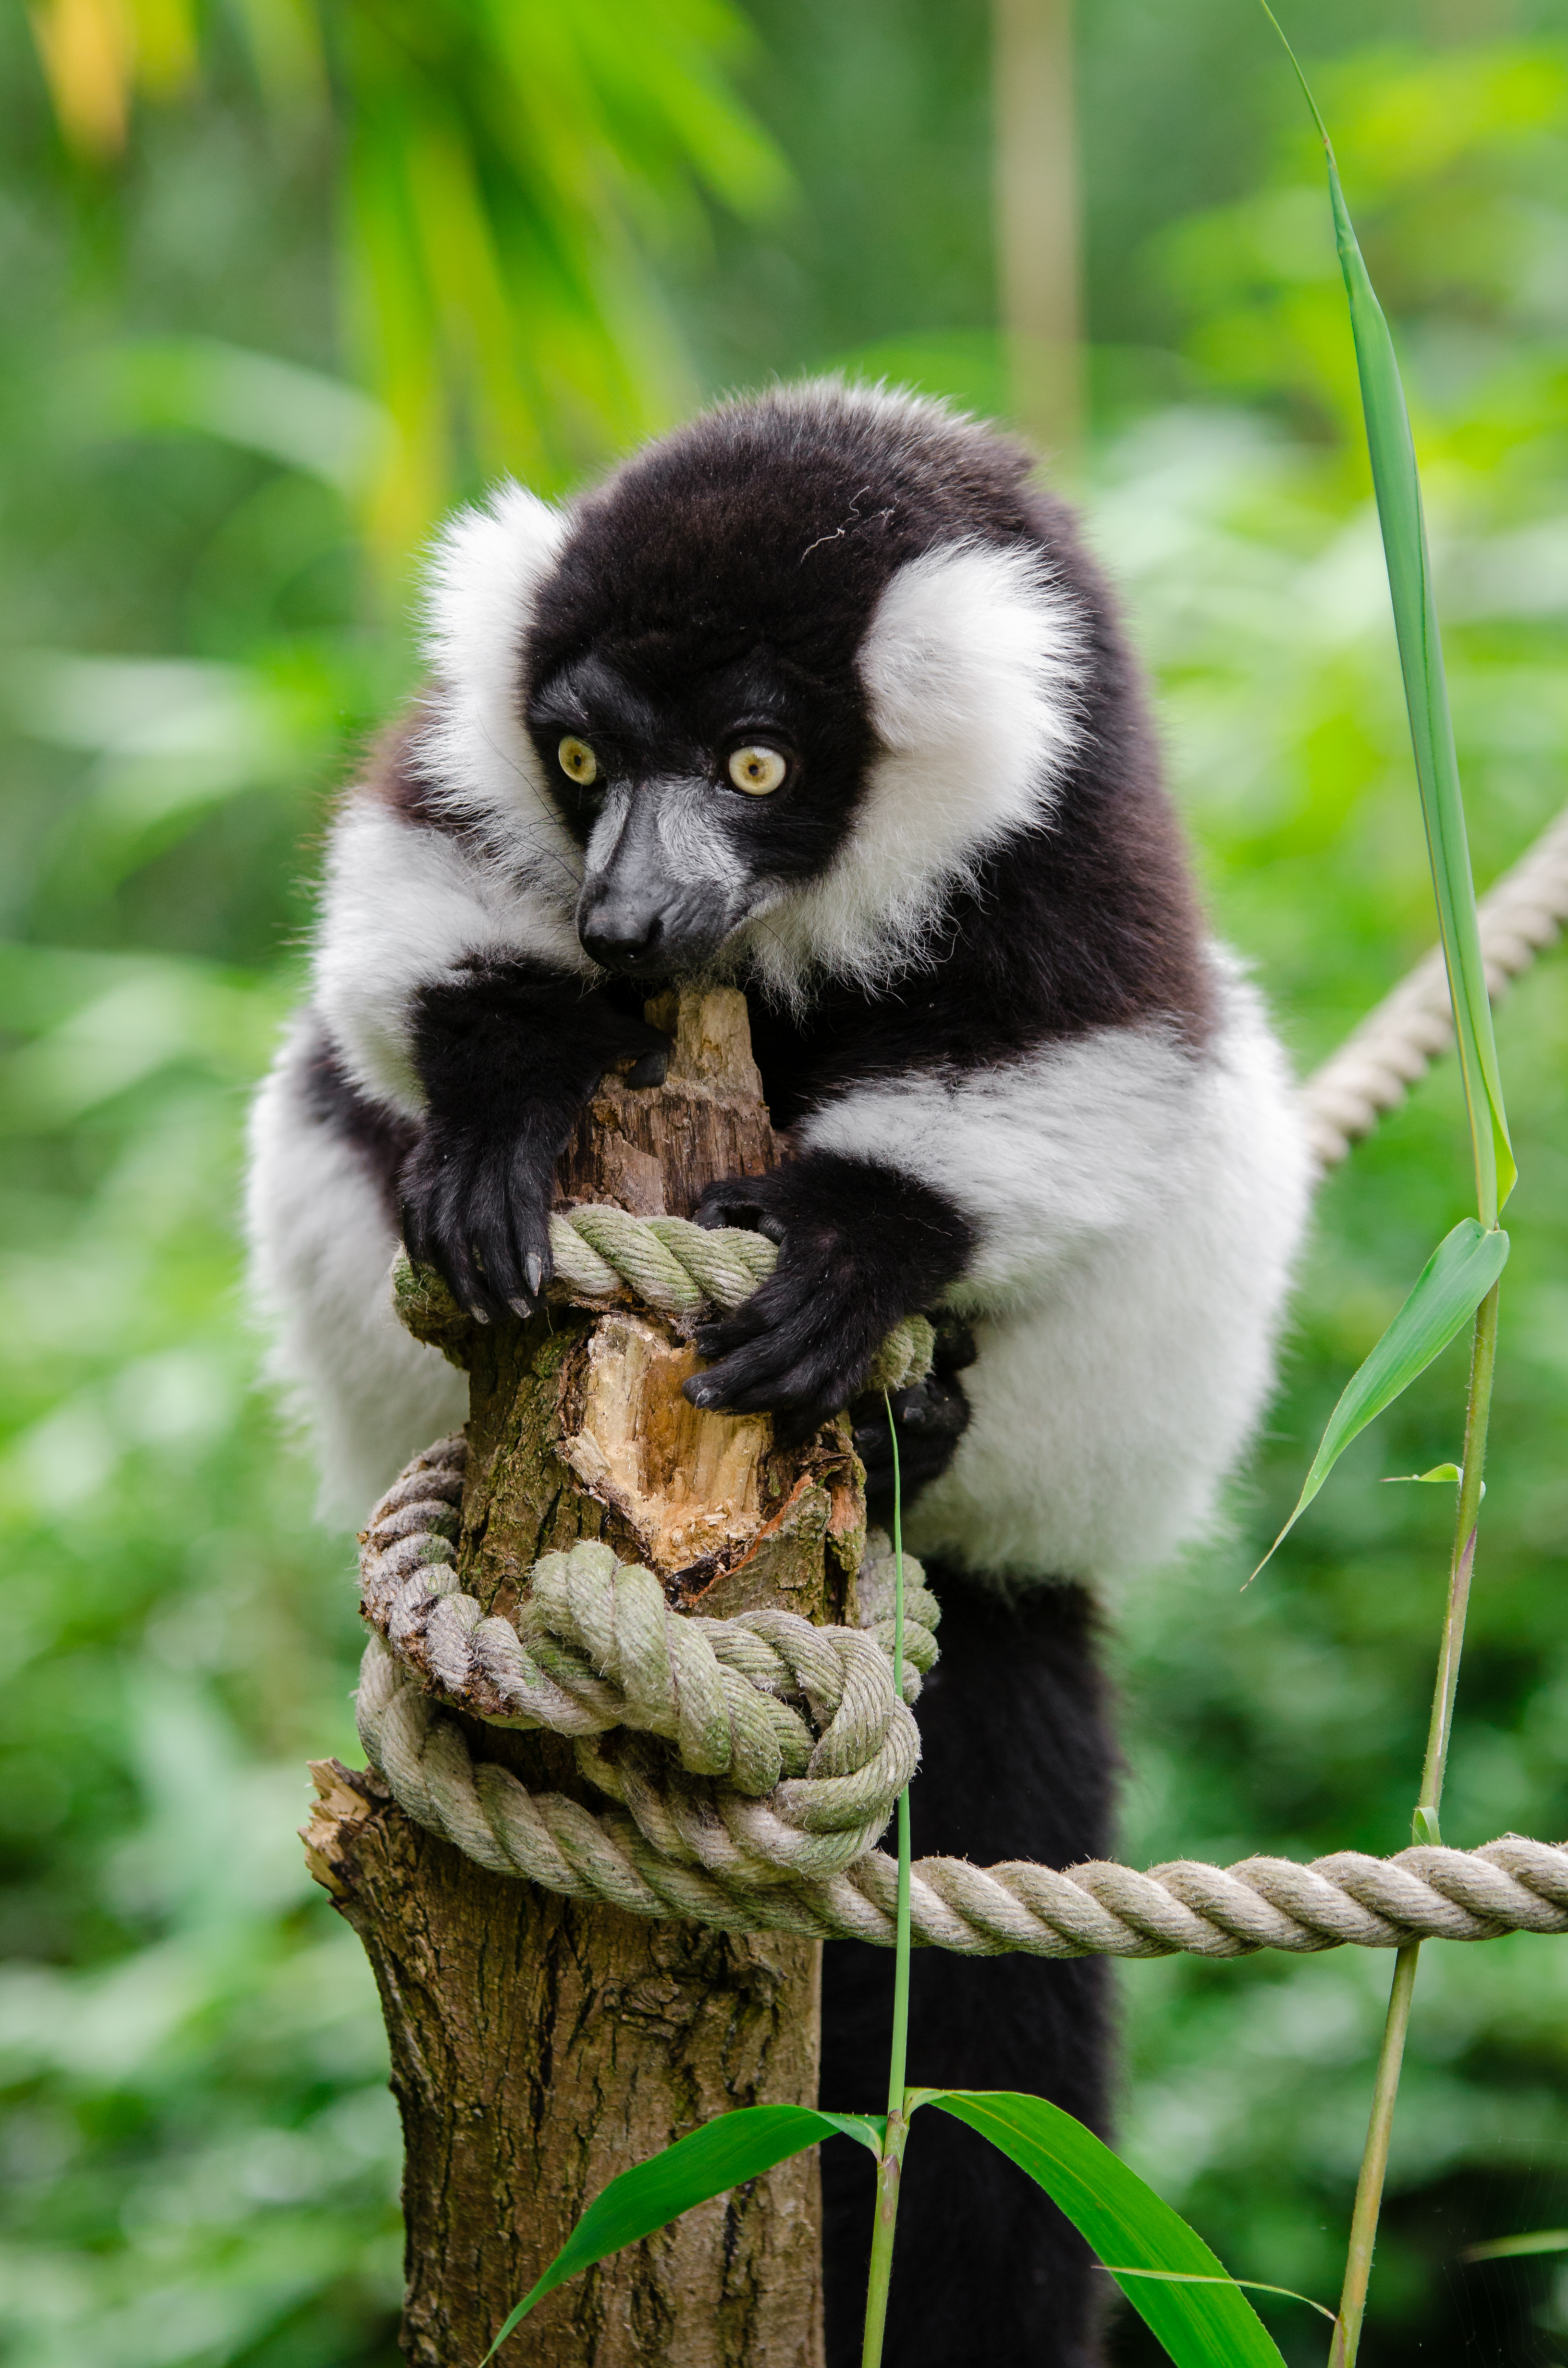
nature, animal, wildlife, zoo, beak, mammal, fauna, primate, madagascar, vertebrate, lemur, new world monkey